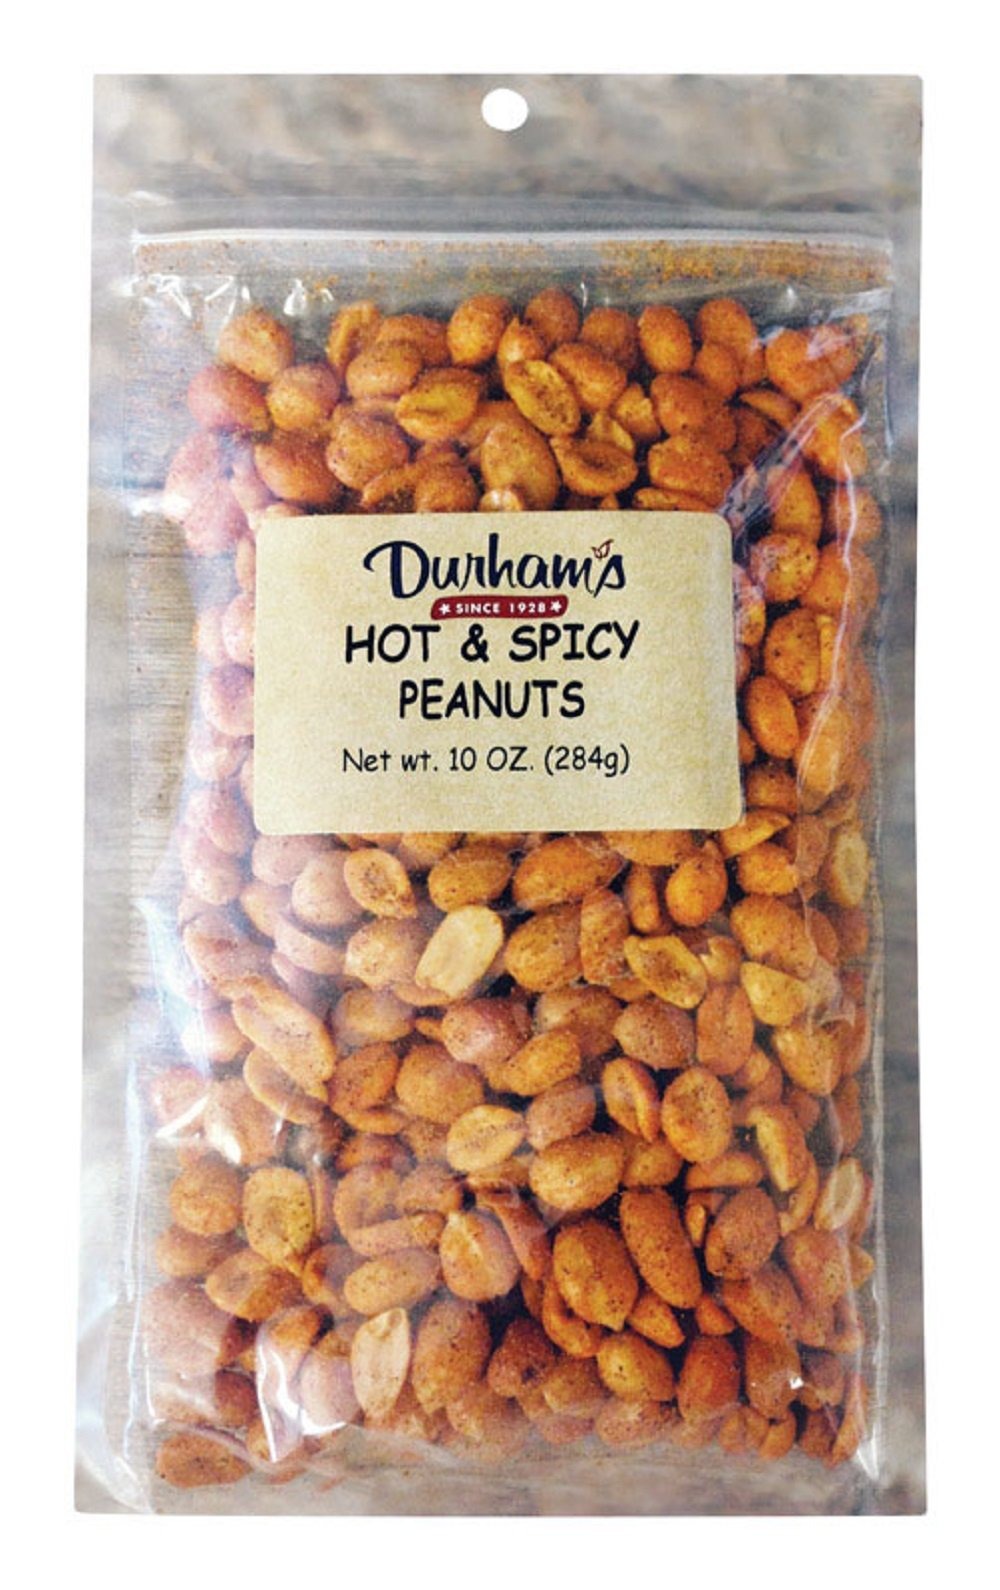
Item Name: Durhams Hot and Spicy Peanuts 10 oz. Bagged
Bullet Point 1: Resealable zipper for consumer convenience and peggable pack for easy display
Bullet Point 2: Peanuts Hot &#38; Spicy 10 ozSpecifications
Bullet Point 3: Dimension&#58; 6&#46;25quot; H x 9&#46;5quot; W x 13&#46;25quot; L
Bullet Point 4: Weight&#58; 8&#46;2 lbs
Bullet Point 5: Quality product.
Product Description: Features. Resealable zipper for consumer convenience and peggable pack for easy display . Peanuts Hot Spicy 10 ozSpecifications. Dimension 625quot; H x 95quot; W x 1325quot; L. Weight 82 lbs
Value: 131.2
Unit: Ounce

Price: 49.01